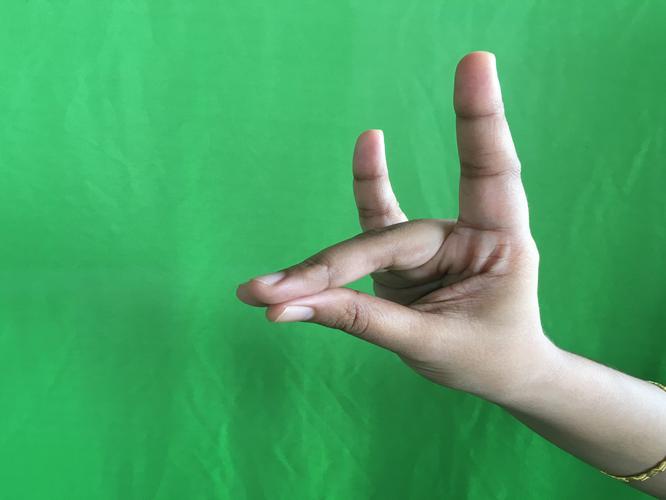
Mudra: Simhamukham
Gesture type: single_hand